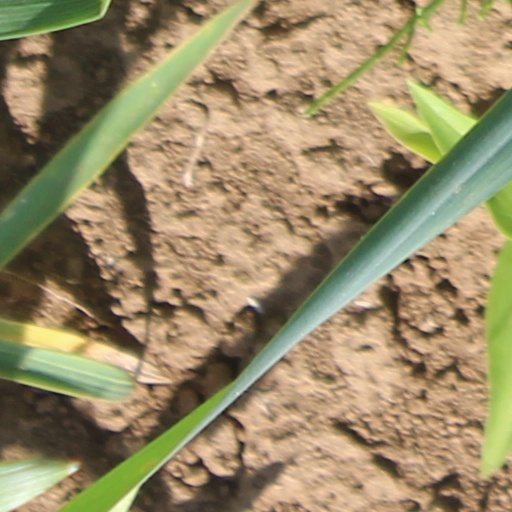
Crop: wheat